Trial by Jury

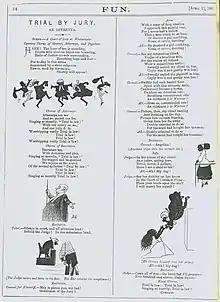
Gilbert's original sketch of "Trial by Jury", published in "Fun" in 1868

The genesis of "Trial by Jury" was in 1868, when Gilbert wrote a single-page illustrated comic piece for the magazine "Fun" entitled "Trial by Jury: An Operetta". Drawing on Gilbert's training and brief practice as a barrister, it detailed a "breach of promise" trial going awry, in the process spoofing the law, lawyers and the legal system. (In the Victorian era, a man could be required to pay compensation should he fail to marry a woman to whom he was engaged.) The outline of this story was followed in the later opera, and two of its numbers appeared in nearly their final form in "Fun". The skit, however, ended abruptly: the moment the attractive plaintiff stepped into the witness box, the judge leapt into her arms and vowed to marry her, whereas in the opera, the case is allowed to proceed further before this conclusion is reached.